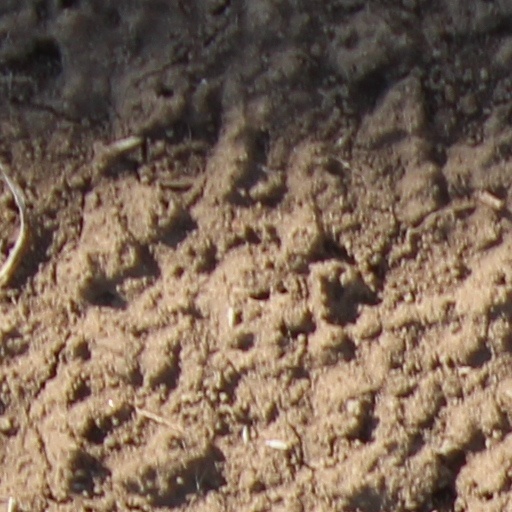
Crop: wheat